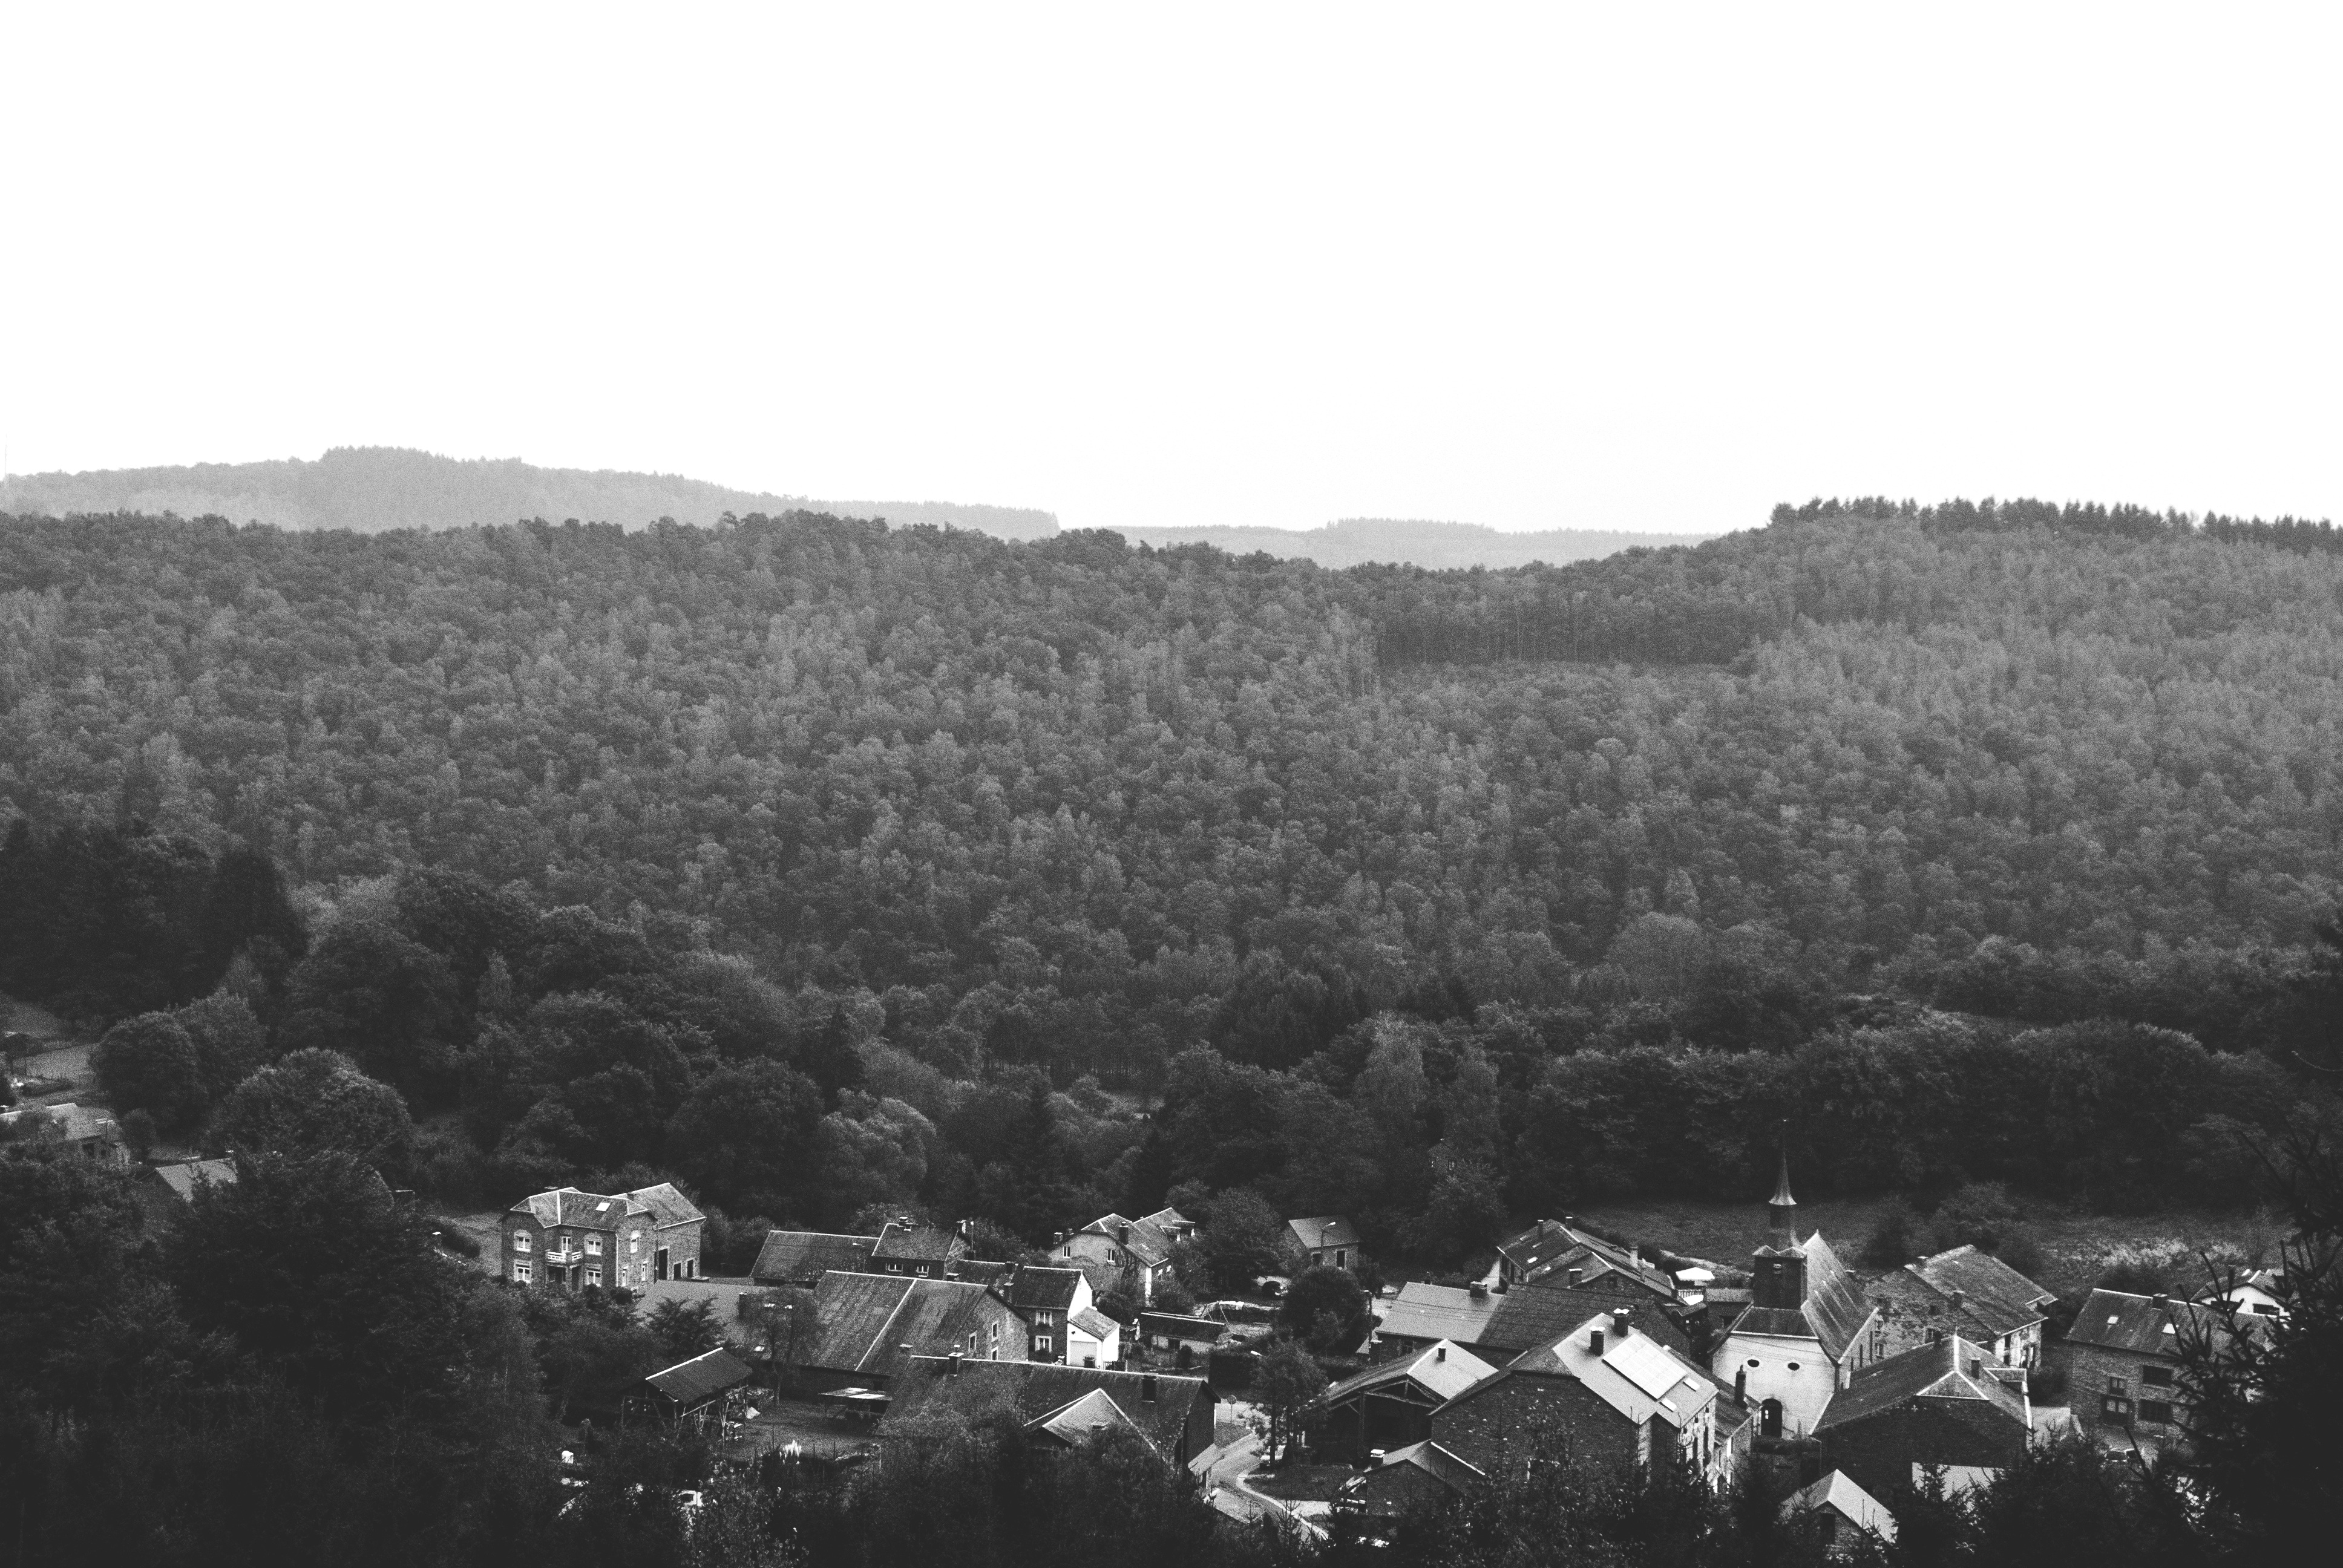
mountain, black and white, photography, monochrome, monochrome photography